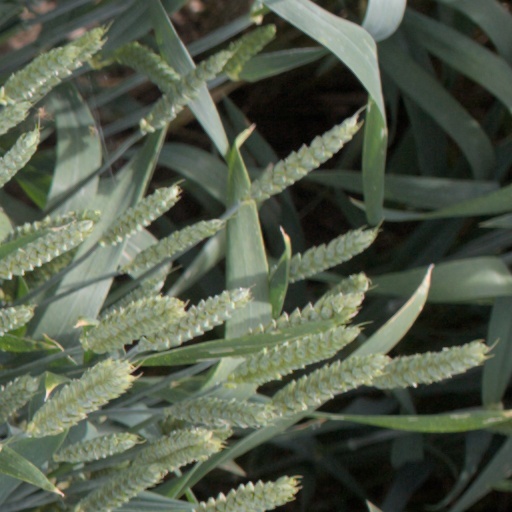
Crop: wheat